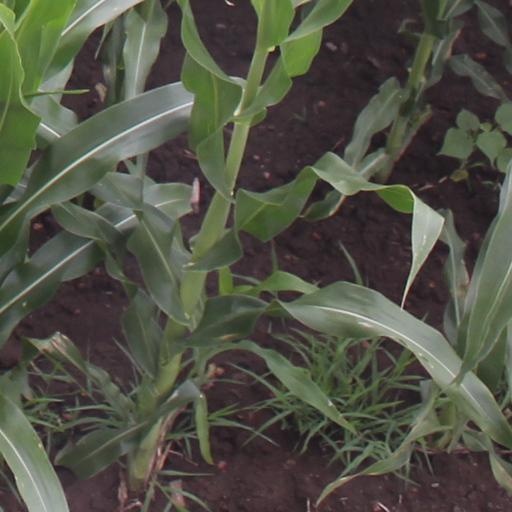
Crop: maize; corn